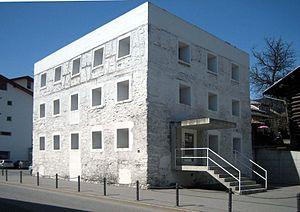
Valerio Olgiati, né le 18 juillet 1958 à Coire, en Suisse, est un architecte suisse. Il est le fils de Rudolf Olgiati, lui-même architecte suisse.